Astyanax bransfordii

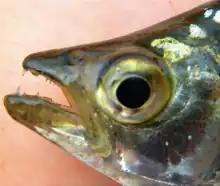
Closeup of jaw and face.

"Astyanax bransfordii" is a carnivorous species, with a diet composed almost evenly of invertebrates (both aquatic and terrestrial) and smaller fish; these smaller fish include tetras, poeciliids, and cichlids. The differences in snout length between species of the "Astyanax" morph and the "Bramocharax" morph are thought to be attributable to predatory behavior on the part of former "Bramocharax" species.